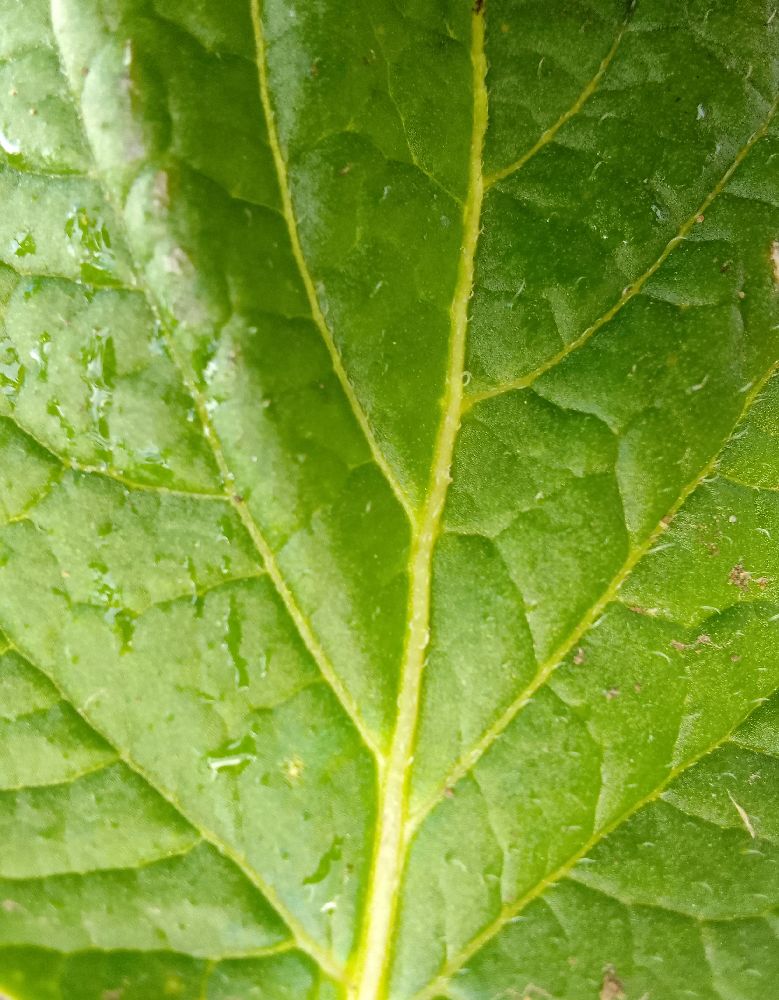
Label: Healthy